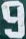
Number: 9